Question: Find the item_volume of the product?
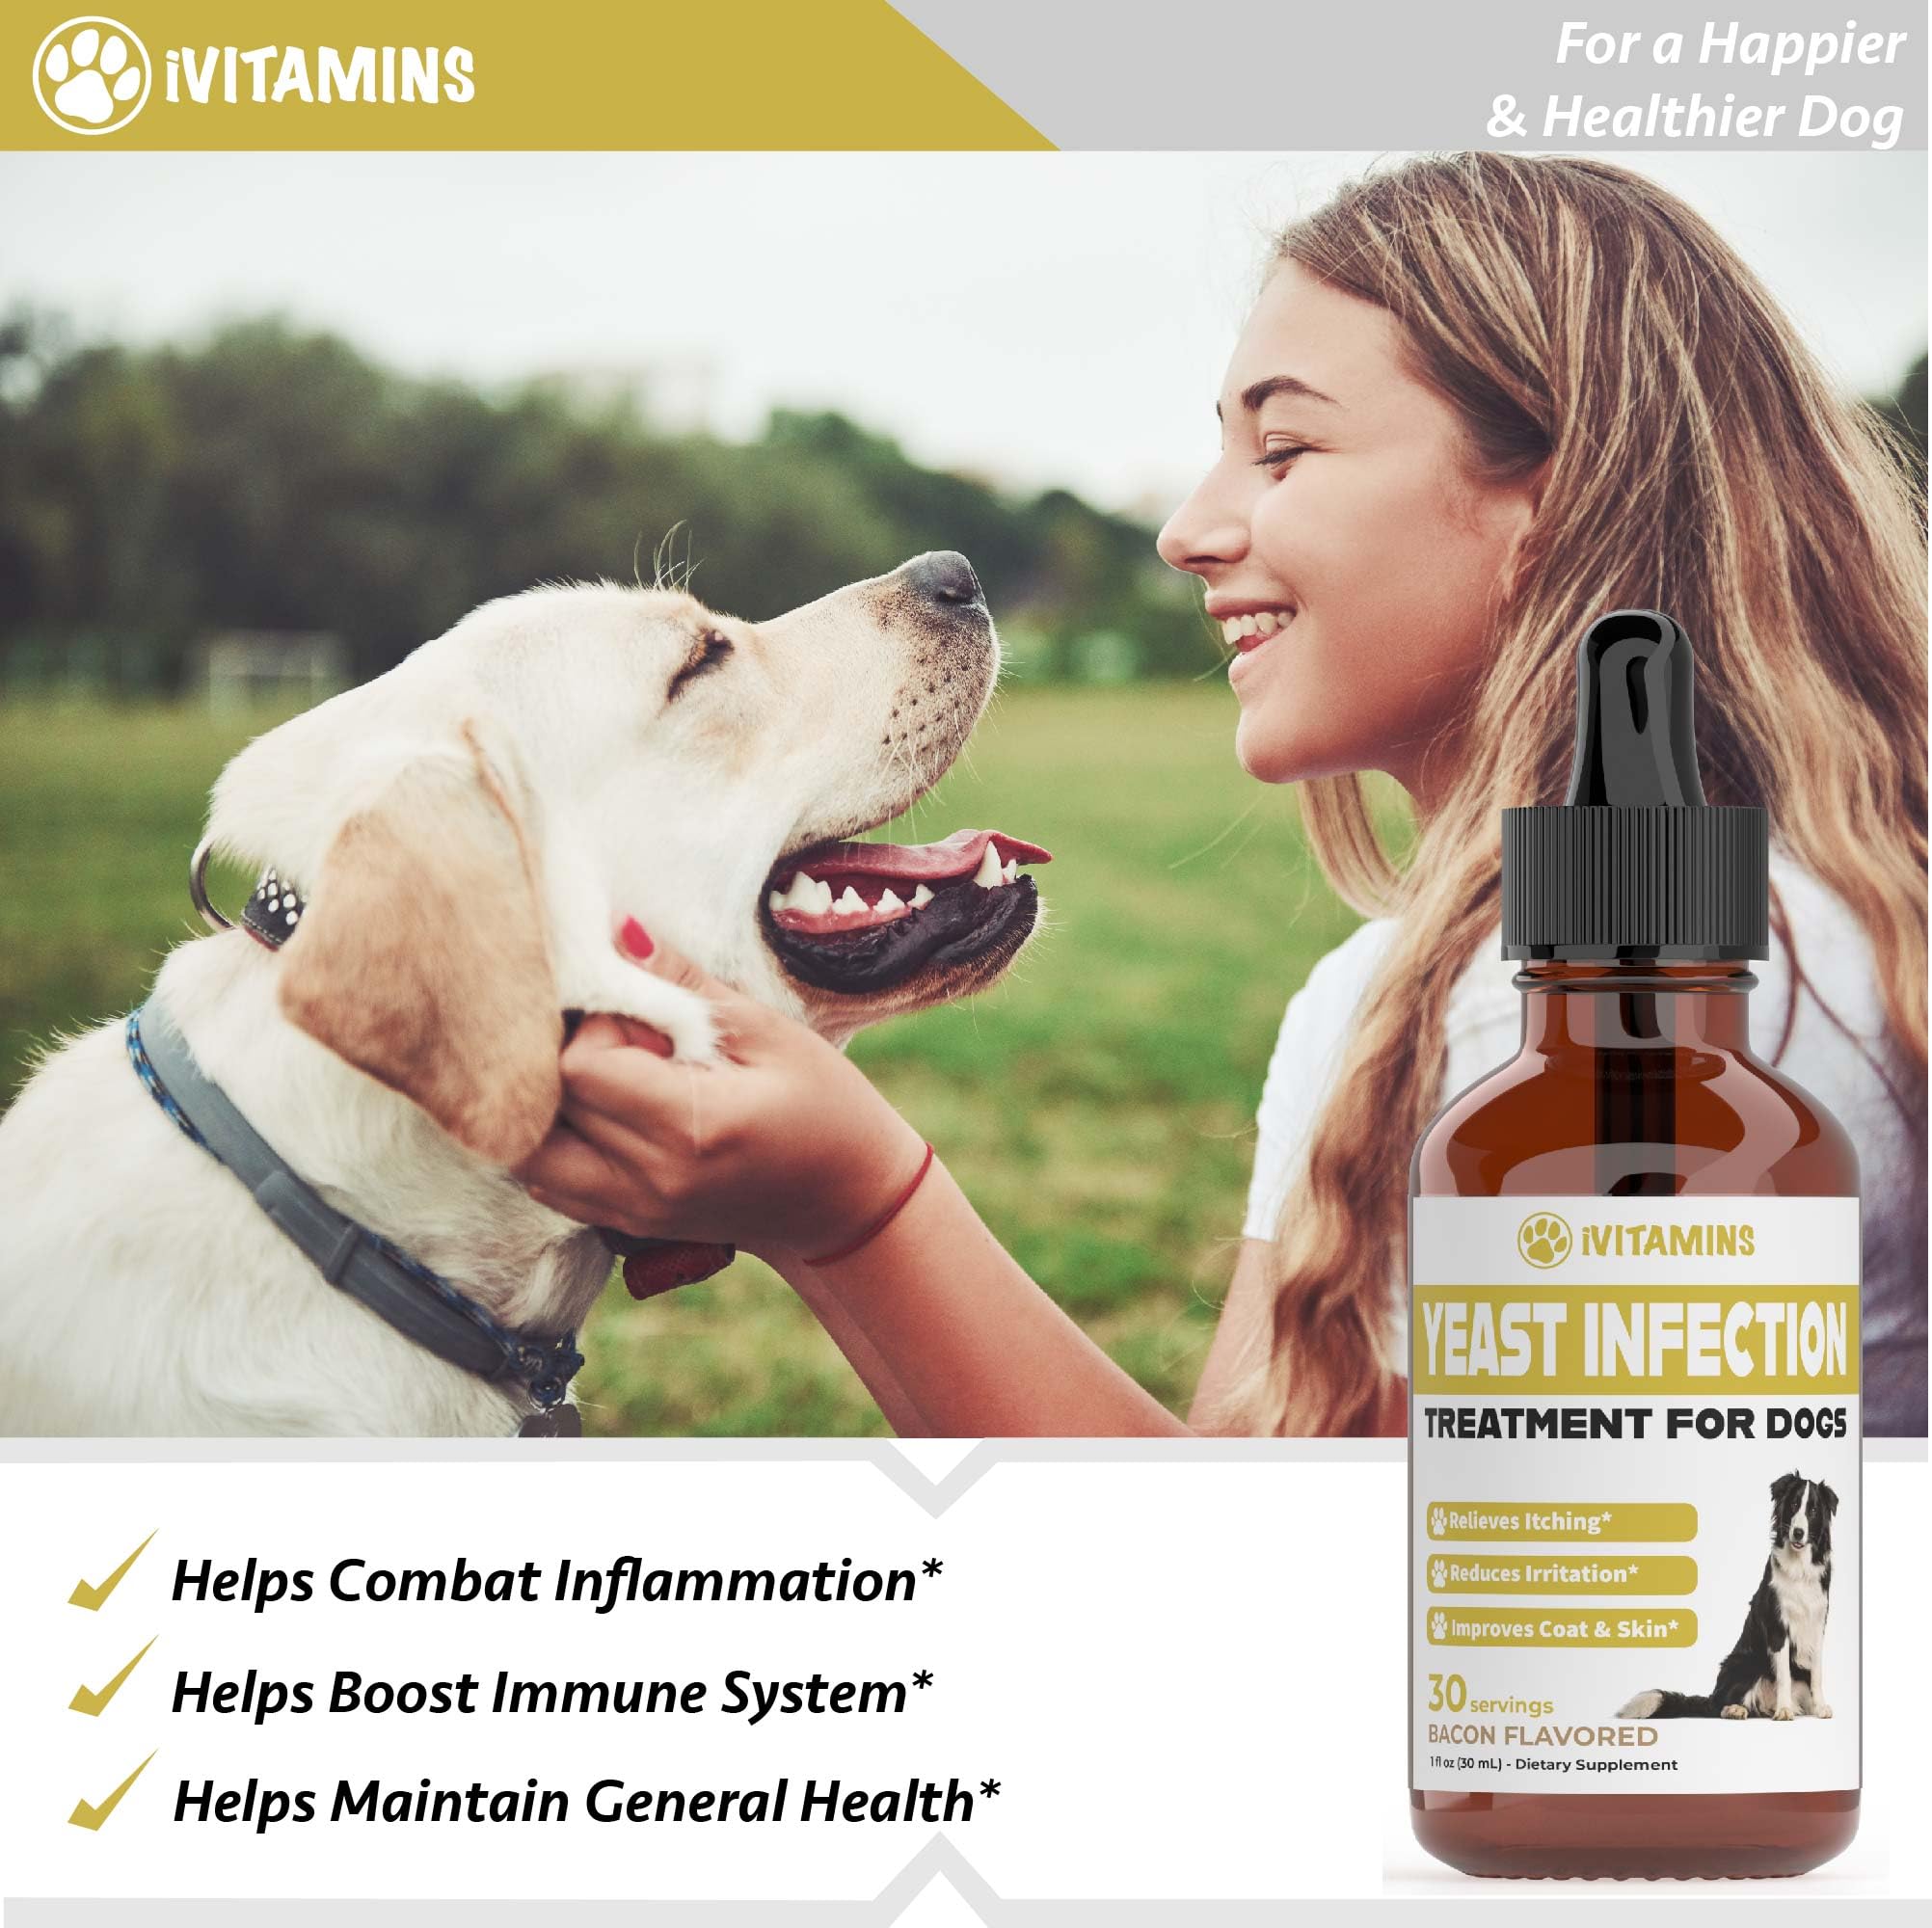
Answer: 1.0 fluid ounce